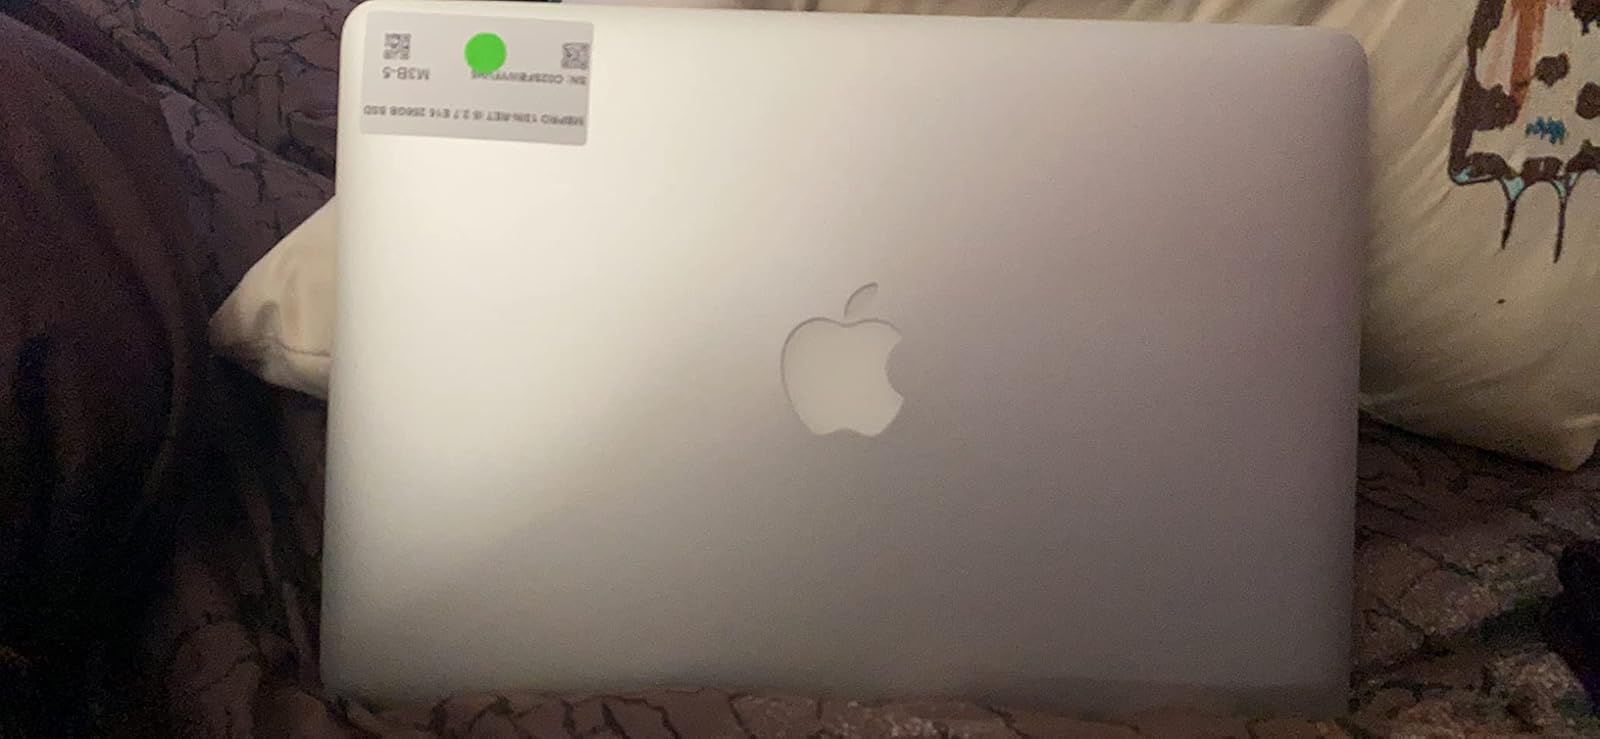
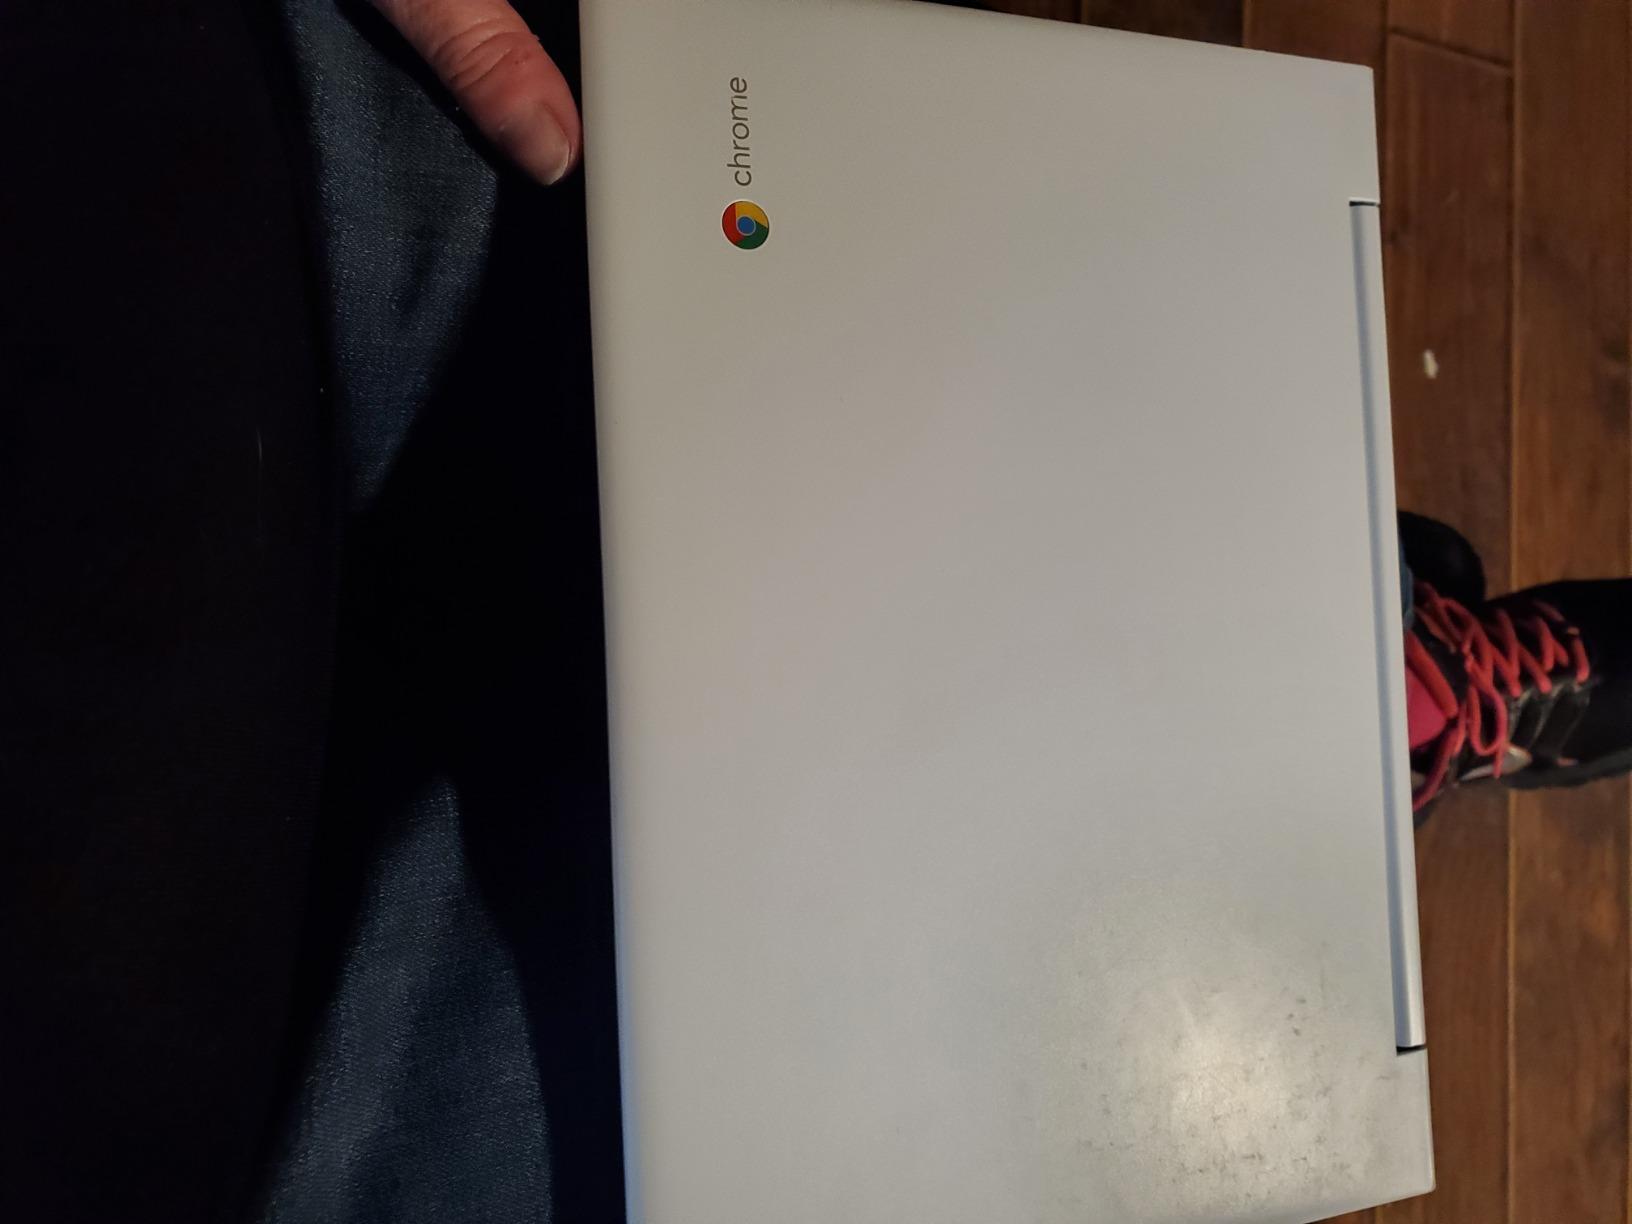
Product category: laptop
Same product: no